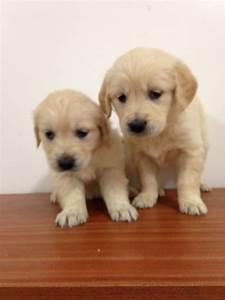
dog